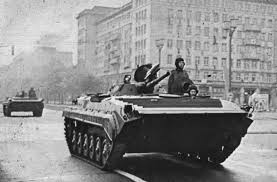
Label: BMP